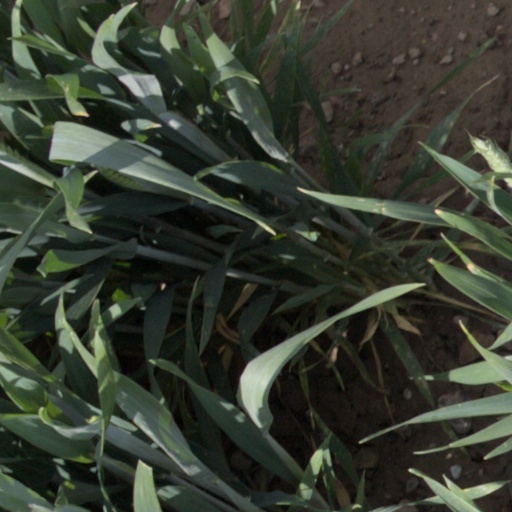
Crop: wheat